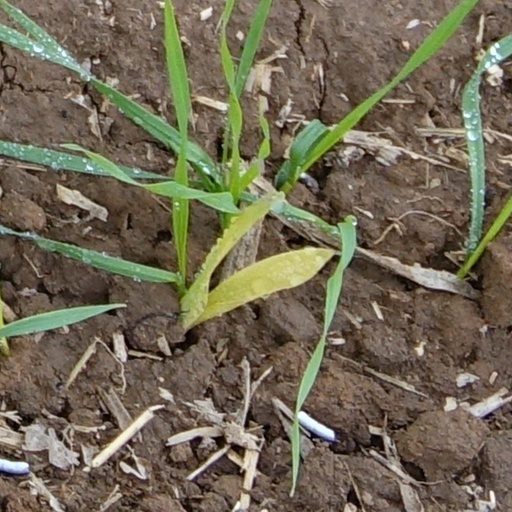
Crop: wheat